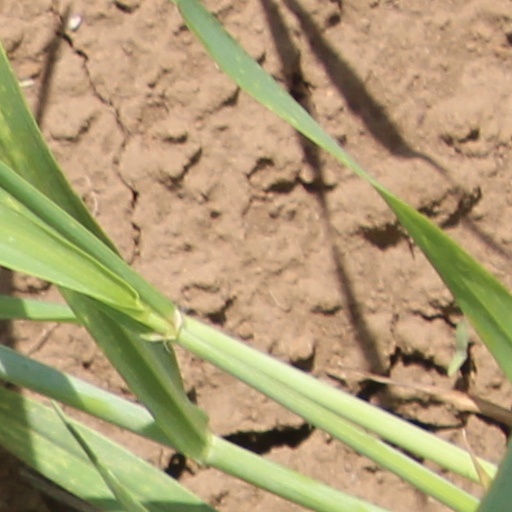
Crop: wheat